Moorgate tube crash

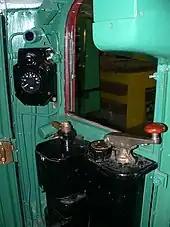
Motorman's cab of 1938 rolling stock; the dead man's handle is incorporated in the main controller on the right

The use of the flame cutting equipment had a detrimental effect on the atmosphere on the platform. Oxygen levels dropped from the norm of 21 per cent to 16 per cent and the smell of decomposition from the bodies trapped in the wreckage was noticed by workers. Those working on the platform or tunnel were restricted to 20-minute spells working, followed by 40 minutes' recovery time on the surface. All workers had to wear gloves and masks; any cuts had to be reported, and no-one with a cut was allowed to be involved in the extrication of a body. Temperatures improved after a company donated an air conditioning unit, which was installed at ground level, and the air piped down into the tunnel.